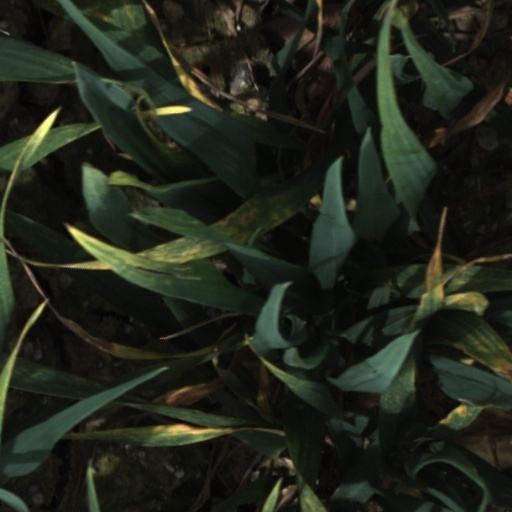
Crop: wheat